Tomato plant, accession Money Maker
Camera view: bottom (45 deg); turntable rotation: 180 degrees
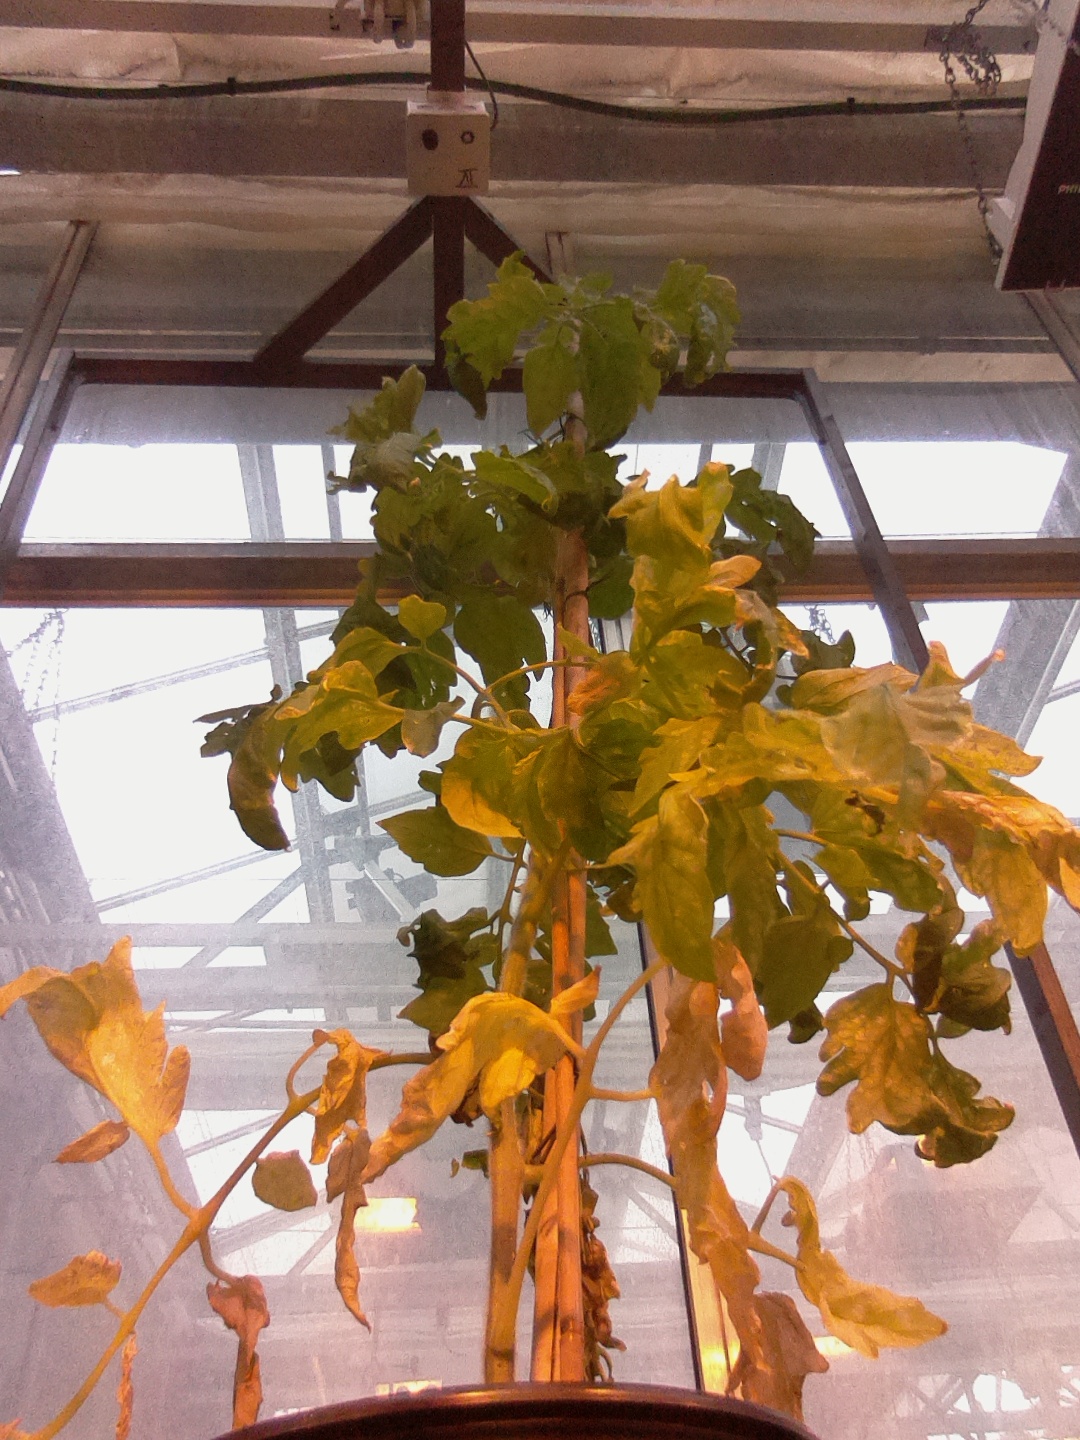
BBCH growth stage 78: 80% -90% of final fruit size